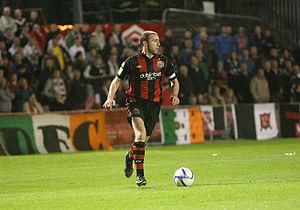
Owen Heary, né le 4 octobre 1976 à Dublin en Irlande, est un footballeur irlandais devenu entraîneur de football. Il passe la majeure partie de sa carrière chez les dublinois du Shelbourne Football Club. Il remporte le Championnat d'Irlande de football à sept reprises entre 2000 et 2009.